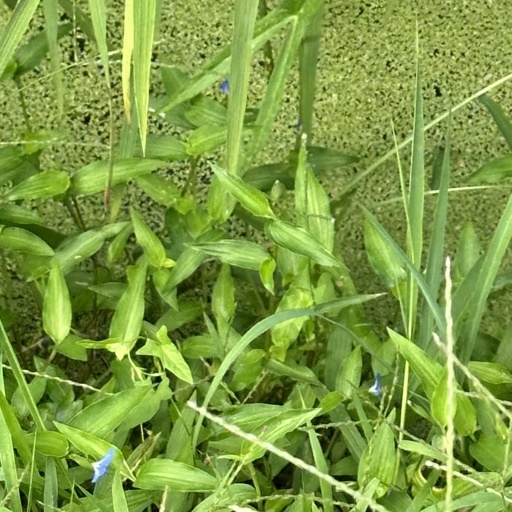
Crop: rice